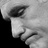
Emotion: sad